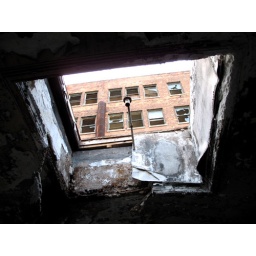
Looking out a window in the ceiling to more of the building above.